Zygosity

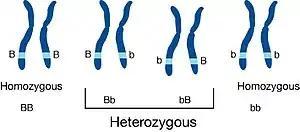
Homozygous and heterozygous

Zygosity (the noun, zygote, is from the Greek "yoked," from "yoke") is the degree to which both copies of a chromosome or gene have the same genetic sequence. In other words, it is the degree of similarity of the alleles in an organism.